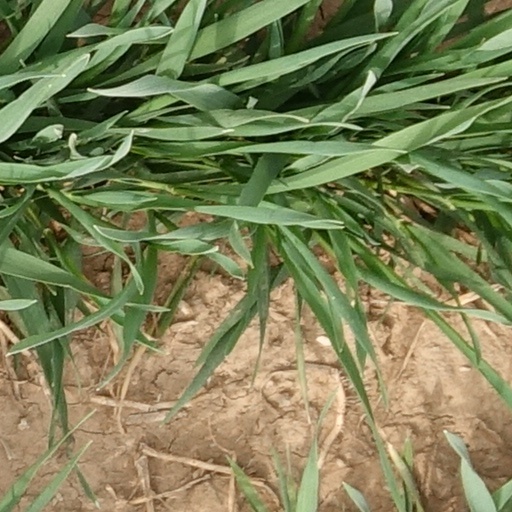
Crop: wheat